Pānthoibī Khōnggūl

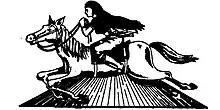
Deified Meitei princess Panthoipi charging forward riding on her white horse as described in the "Panthoibi Khonggul" text

The Panthoibi Khonggul (Ancient Meitei: , romanized: /pān-thoi-pī khōng-kūl/), often misspelled as Panthoibi Khongul, is an ancient Meitei language text, narrating about the quest of deified Meitei princess Panthoibi. The text highlights the love story of Panthoibi and her ultimate lover Nongpok Ningthou, after leaving her former husband's house. It is traditionally attributed to be written by "Akoijam Tombi" (also called "Akoijam Tomboy"), during the reign of Meitei King Khongtekcha Yoiremba in c. 763 AD.